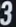
Number: 3